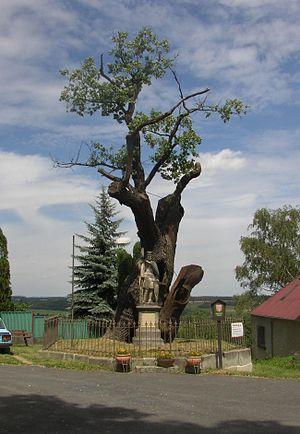
Stochov est une ville du district de Kladno, dans la région de région de Bohême-Centrale, en République tchèque. Sa population s'élevait à 5 392 habitants en 2020.